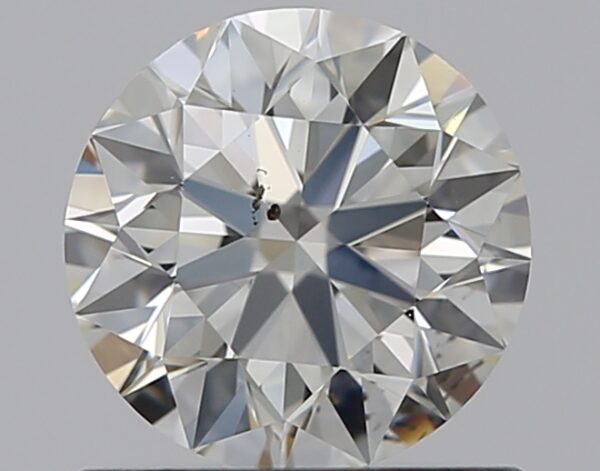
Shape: round
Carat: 0.72
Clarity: SI1
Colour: J
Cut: EX
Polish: EX
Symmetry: EX
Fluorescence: N
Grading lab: GIA
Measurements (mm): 5.7 x 5.73 x 3.58